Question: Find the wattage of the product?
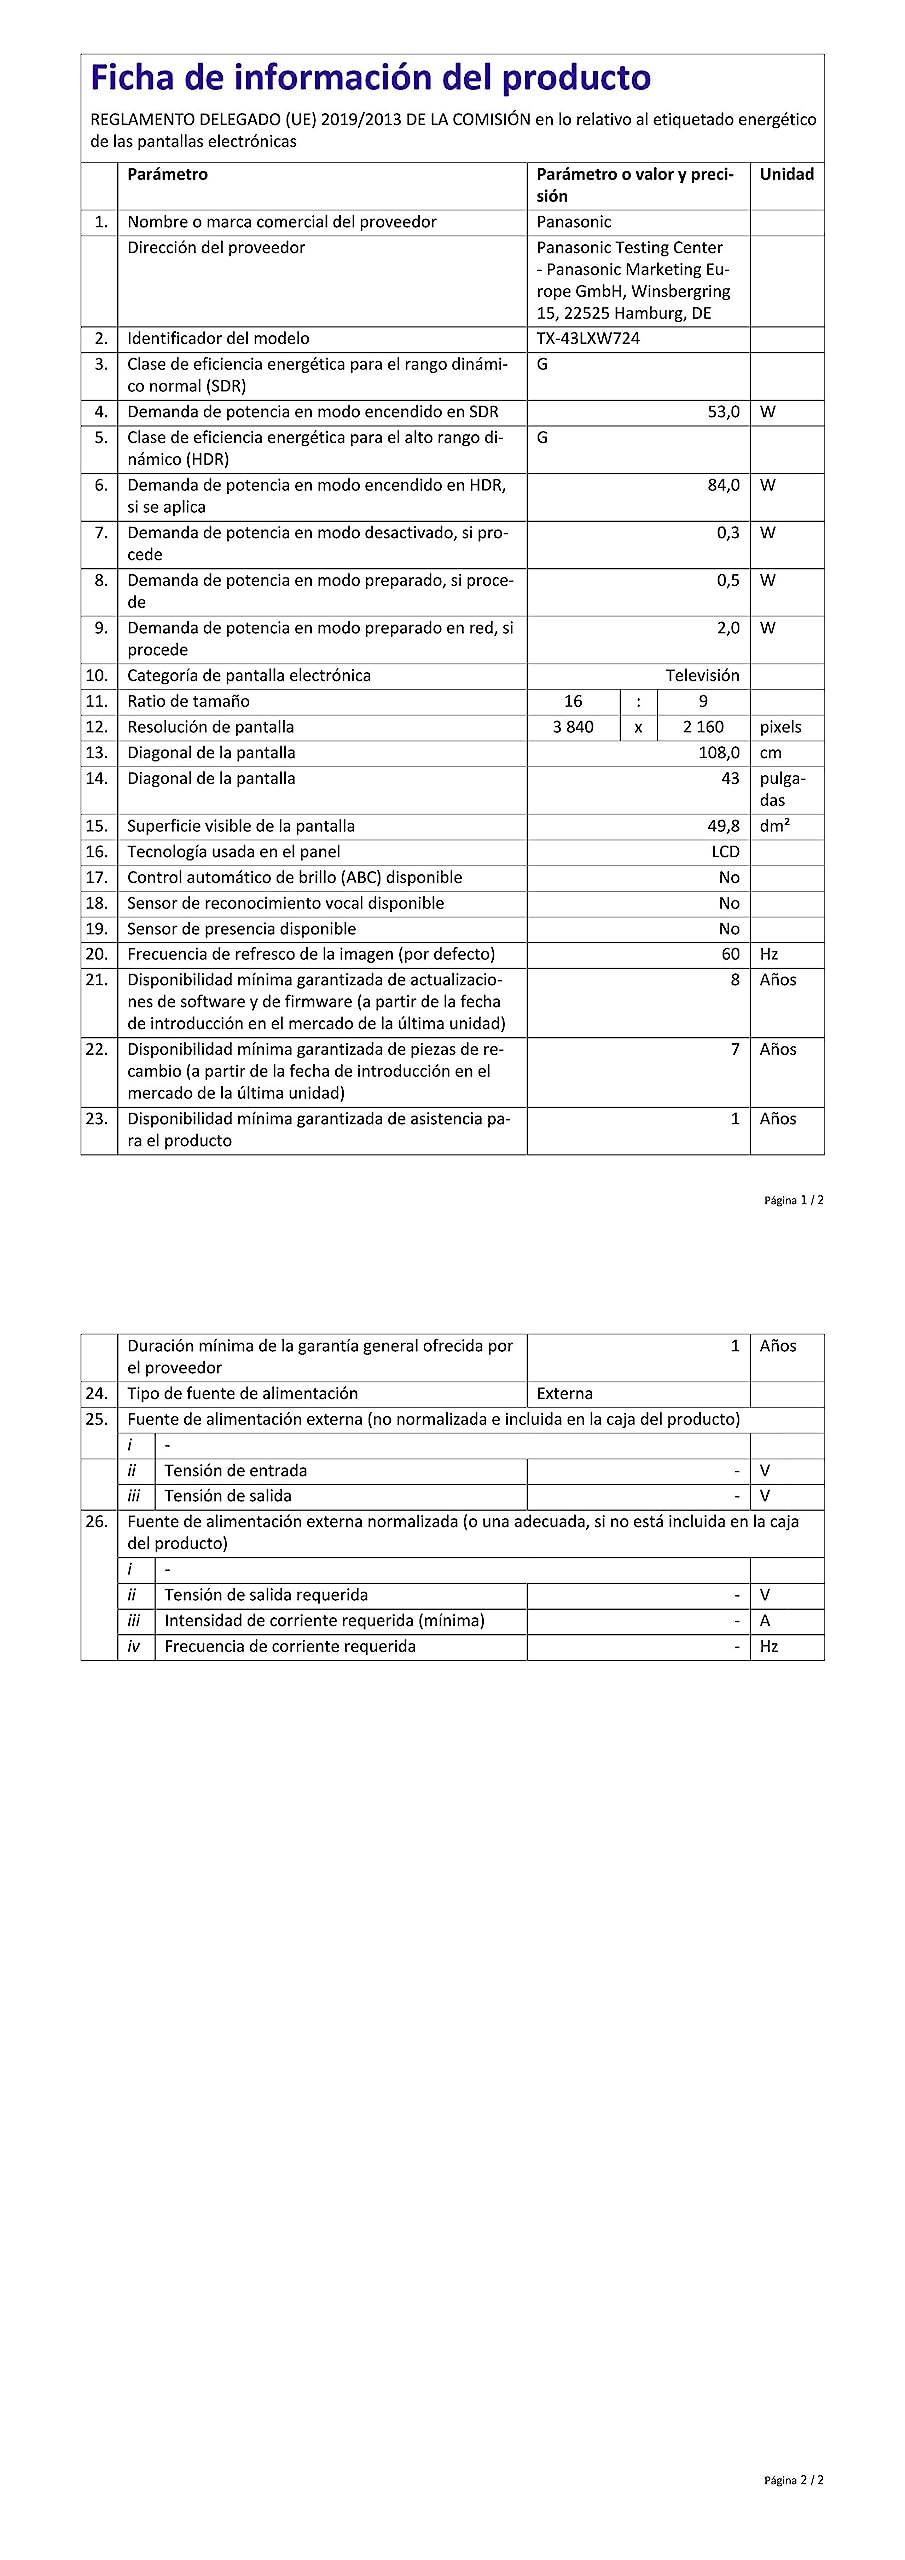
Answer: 53.0 watt